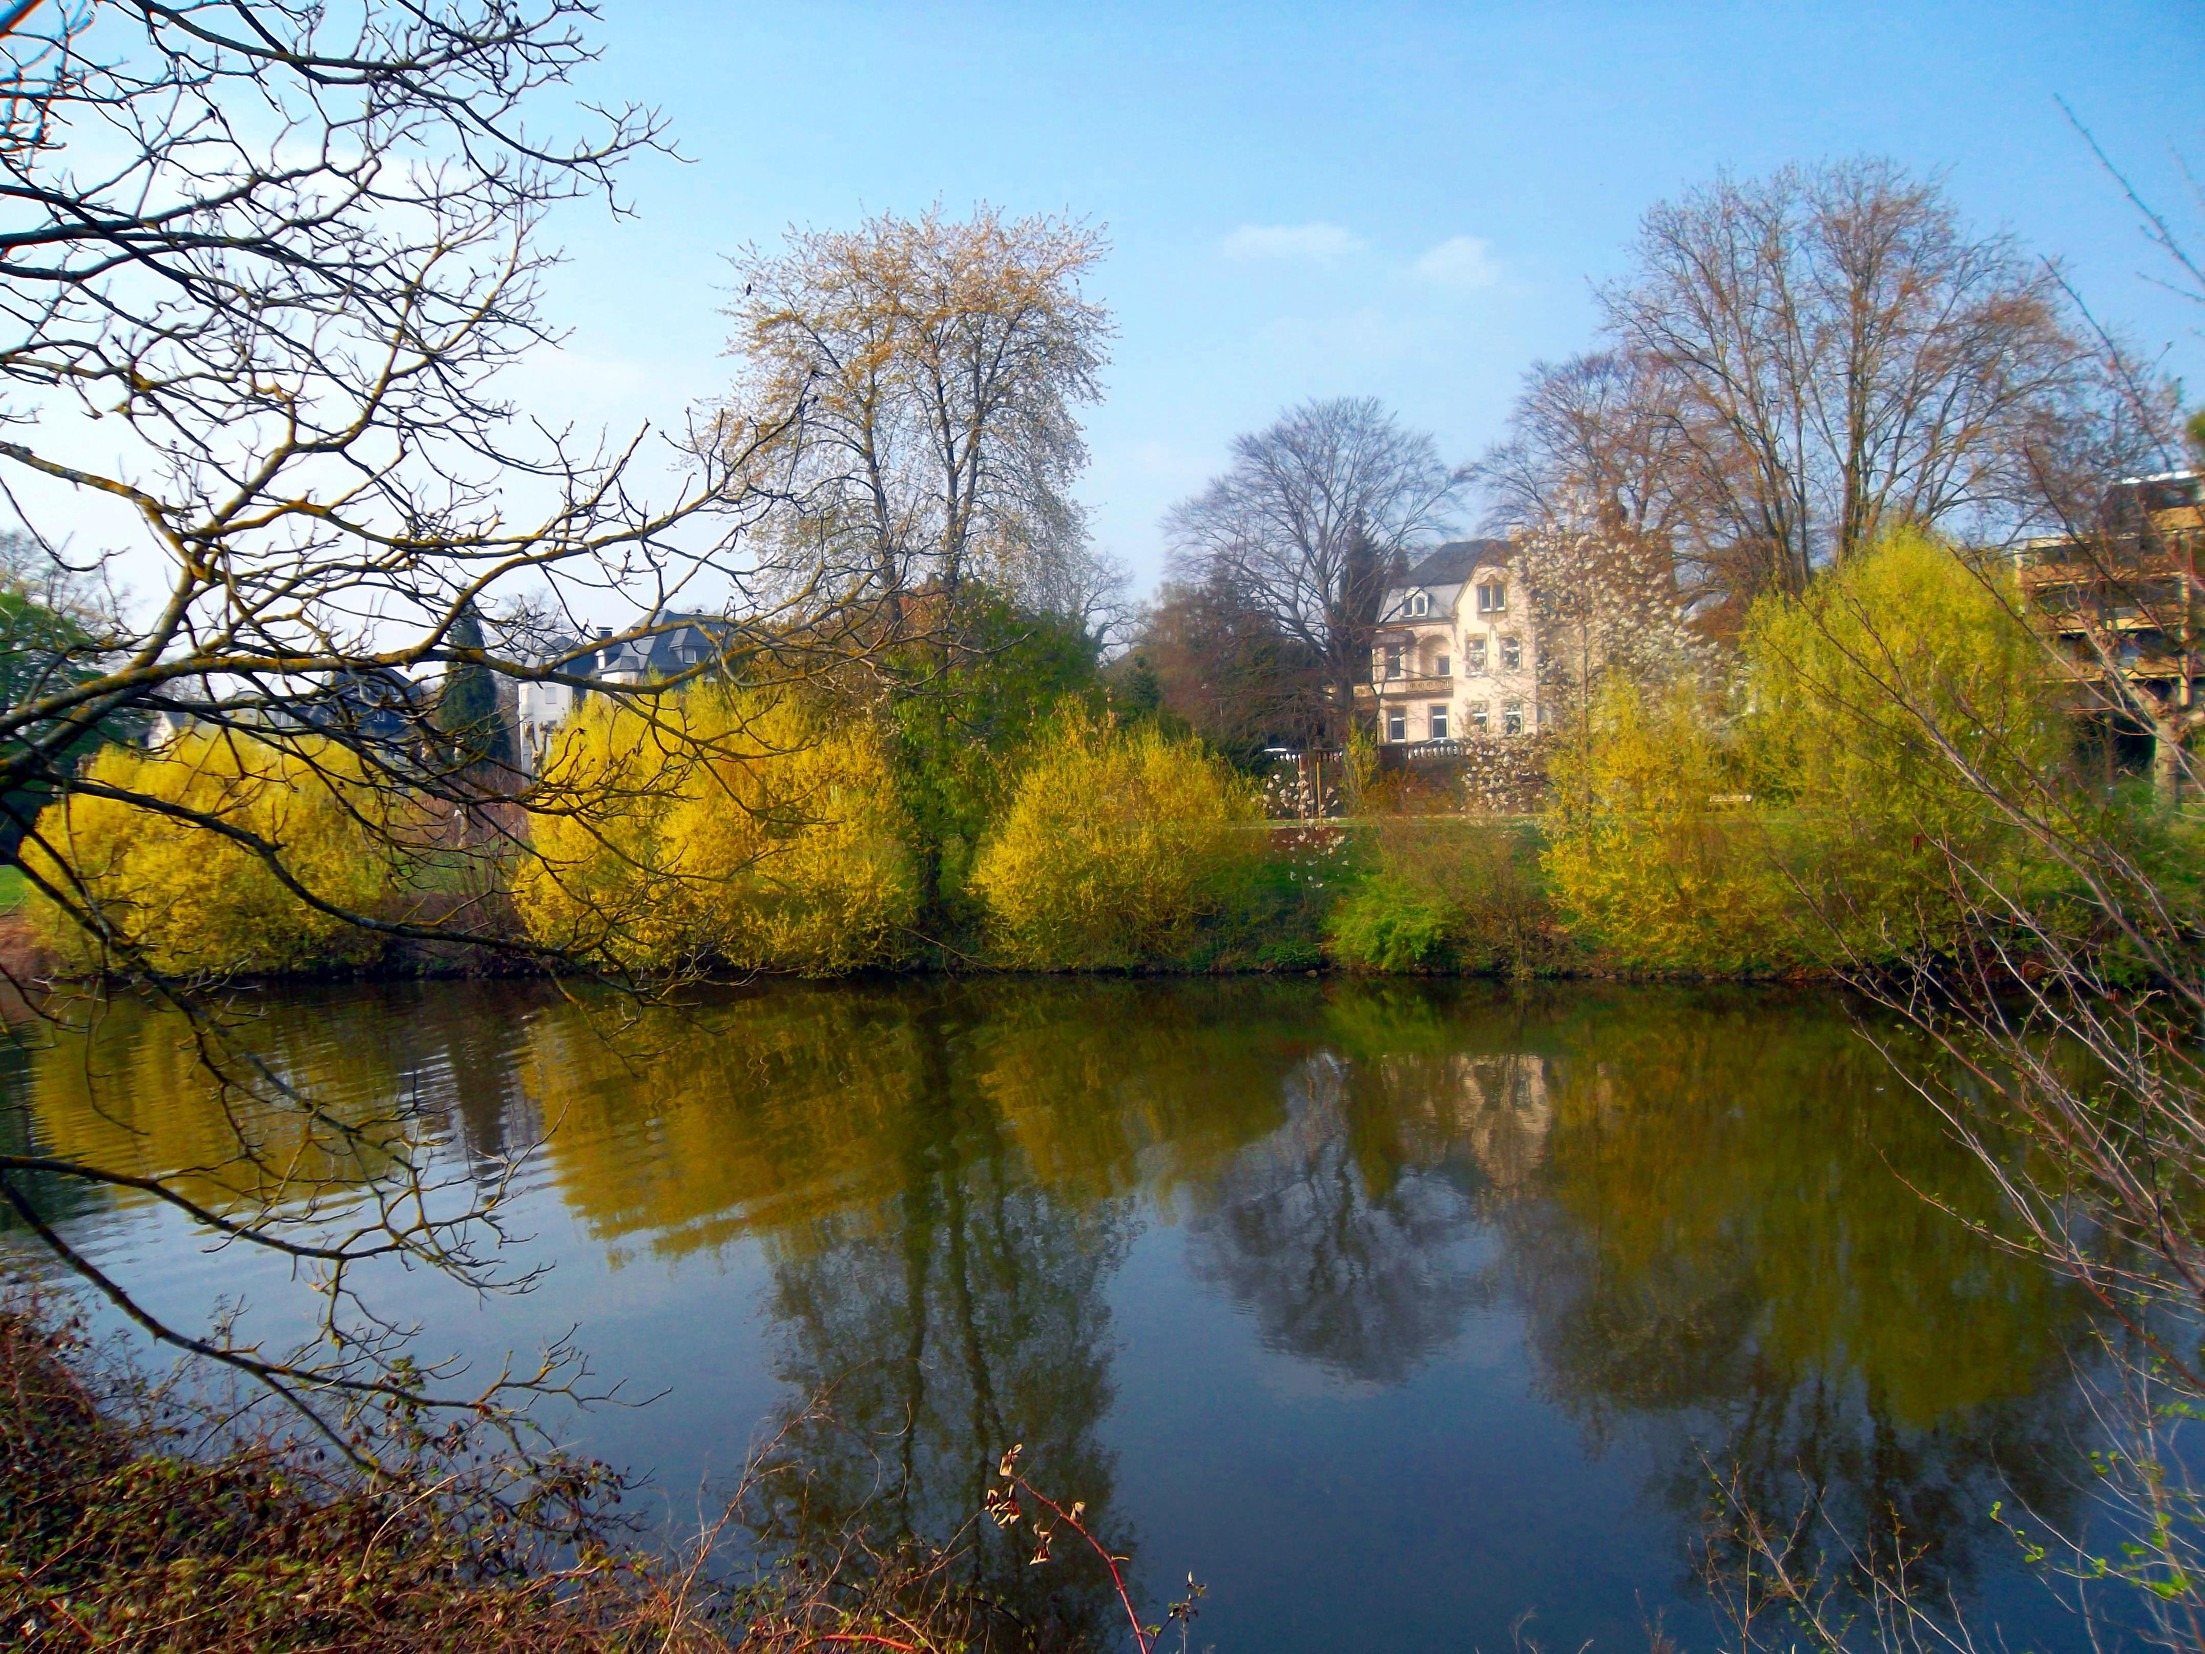
landscape, tree, water, branch, plant, meadow, leaf, flower, lake, river, pond, spring, reflection, autumn, park, garden, season, waterway, woodland, saar, saarbrucken, woody plant